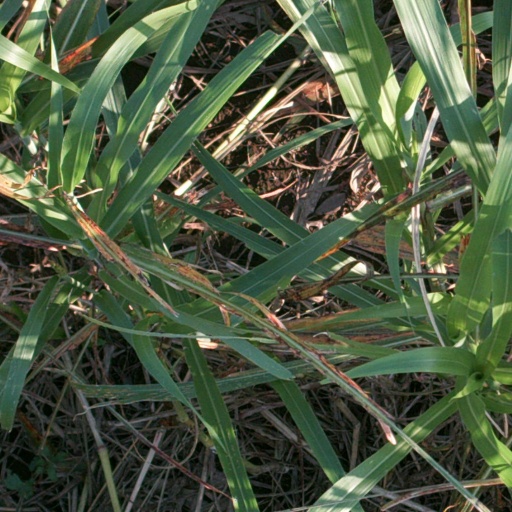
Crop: sorghum